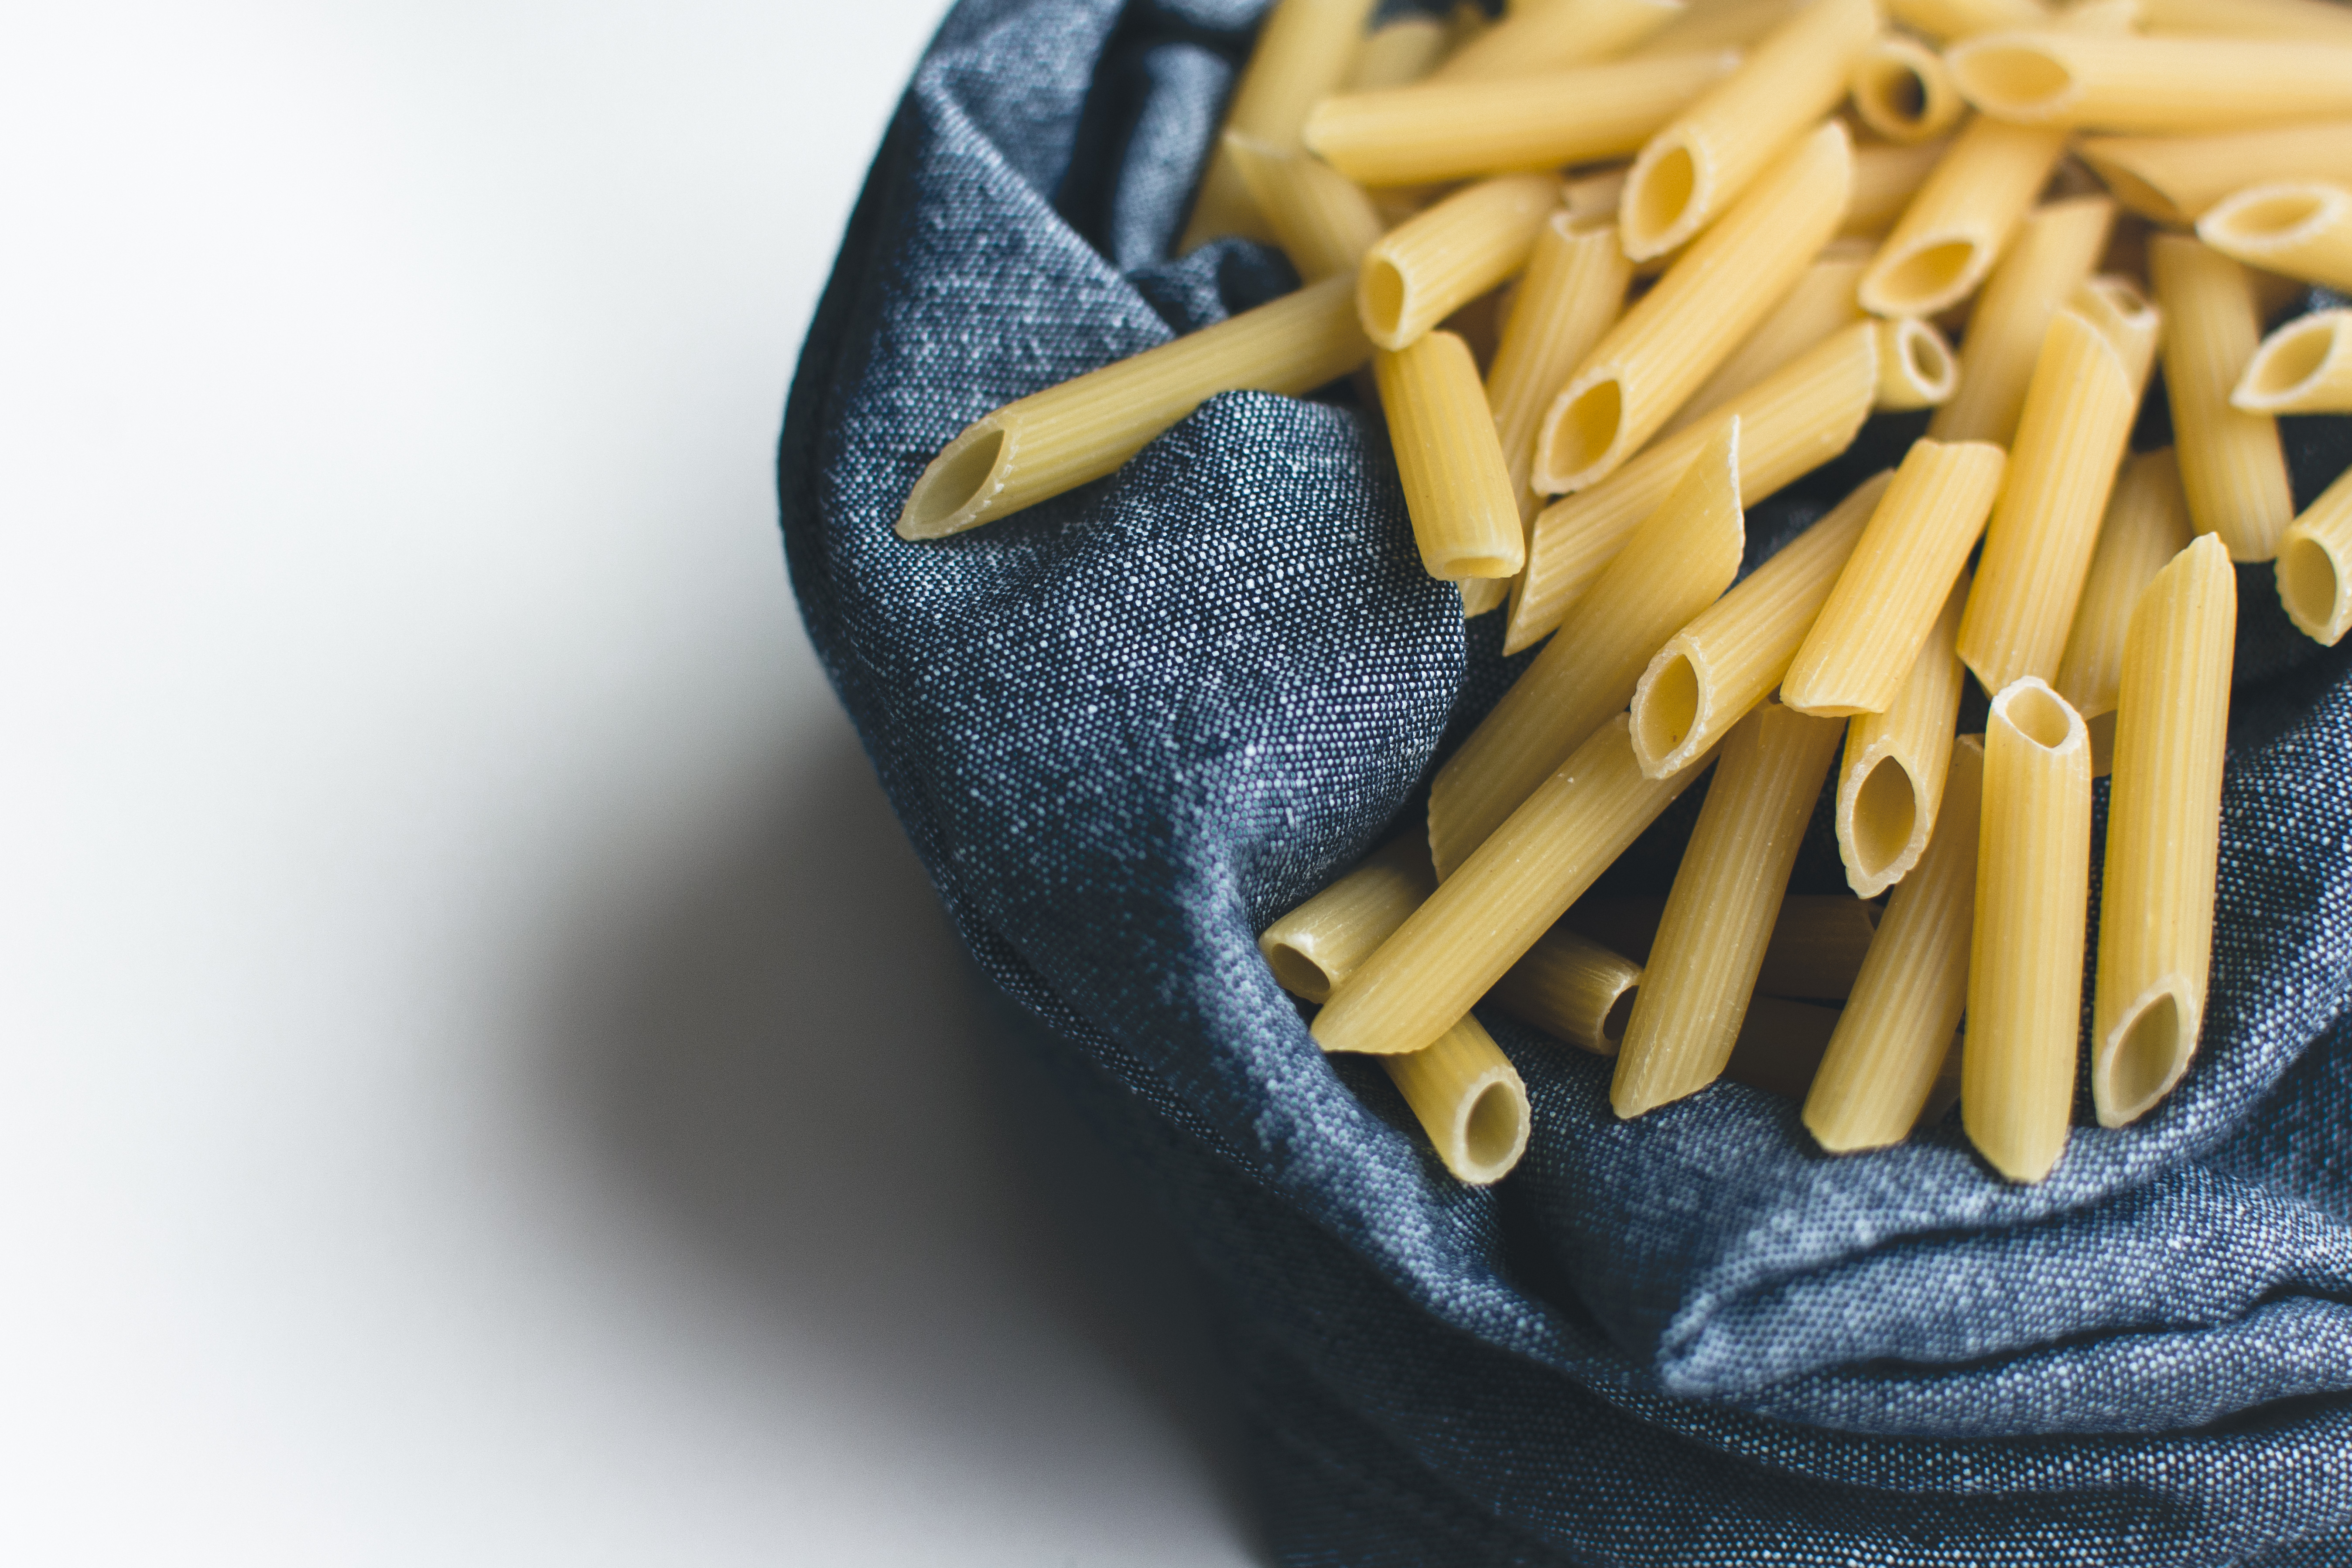
penne, food, cuisine, pasta, italian food, dish, comfort food, ingredient, macaroni, Strozzapreti, rigatoni, vegetarian food, recipe, side dish